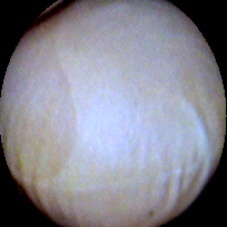
Label: Intact